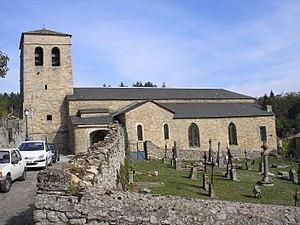
L'église Saint-Clément (XVe-XVIe) à Fontiers-Cabardès en novembre 2009.
L'église Saint-Clément est une église située en France à Fontiers-Cabardès, dans le département de l'Aude en région Occitanie.
Fontiers-Cabardès est une commune française située dans le département de l'Aude en région Occitanie.
Cet article recense les monuments historiques de l'Aude, en France.